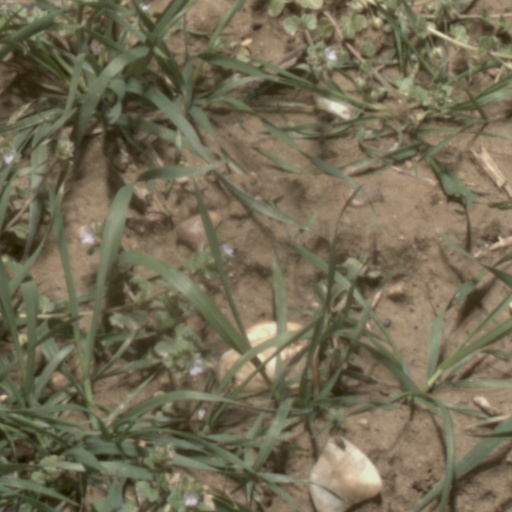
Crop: wheat